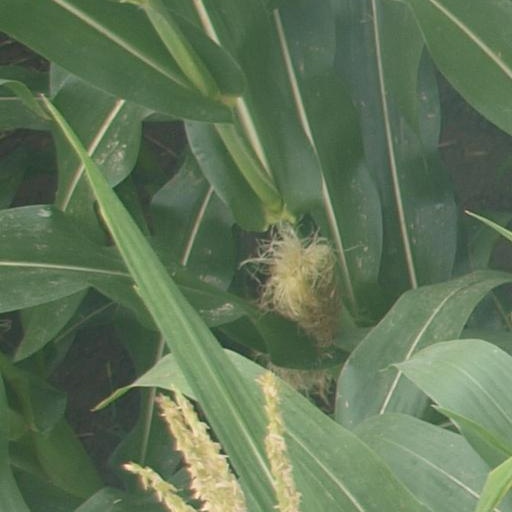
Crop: maize; corn